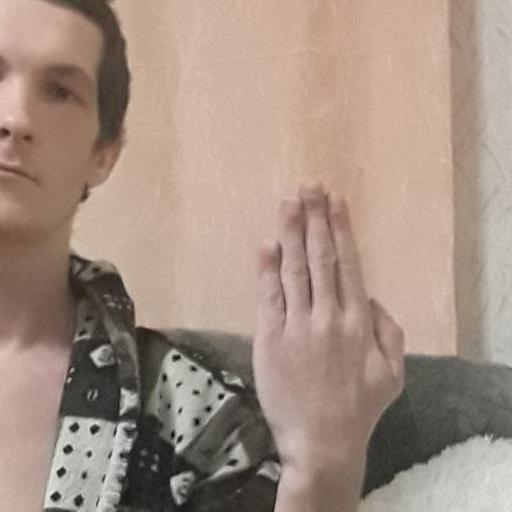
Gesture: stop_inverted